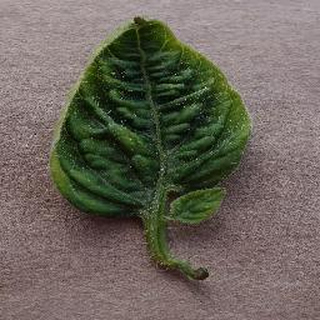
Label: tomato_yellow_leaf_curl_virus